Sidney Nolan

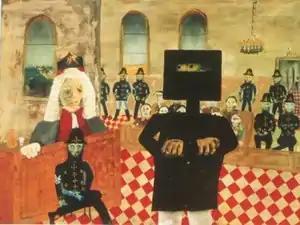
"The Trial", held at the National Gallery of Australia, is one of 27 paintings comprising Nolan's 1946–47 Ned Kelly series.

Nolan painted a wide range of personal interpretations of historical and legendary figures, including explorers Burke and Wills, and Eliza Fraser. With time his paintings of Mrs Fraser came to be associated with his growing animus towards Sunday Reed. However, when first painted he was still on good terms with the Reeds and sent them photos of the works for their approval. Indeed, he gave one Fraser Island painting to Sunday Reed as a Christmas gift that year.